Mikhail Gorbachev

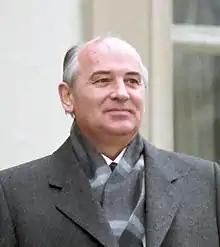
Gorbachev in 1985 at a summit in Geneva, Switzerland

In June 1950, Gorbachev became a candidate member of the Communist Party. He applied to study at the law school of Moscow State University (MSU), then the most prestigious university in the country. They accepted him without asking for an exam, likely because of his worker-peasant origins and his possession of the Order of the Red Banner of Labour. His choice of law was unusual; it was not a well-regarded subject in Soviet society at that time. At age 19, he traveled by train to Moscow, the first time he had left his home region.